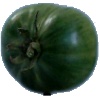
Label: Tomato not Ripened 1